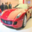
Label: automobile